Selenicereus

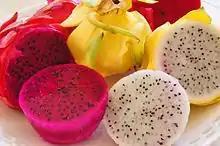
Pitayas of various colours

The fruits of a number of species of "Selenicereus" (particularly those formerly placed in "Hylocereus") are eaten. "Selenicereus undatus" and "Selenicereus triangularis" are widely cultivated in the Americas, Europe and Asia for their fruits, known as "pitayas" or "pitahayas" in Spanish, and as dragon fruits in Asia. The fruit of "Selenicereus setaceus" is eaten in South America.